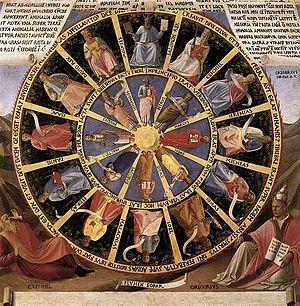
L'Armadio degli Argenti est une œuvre sur bois de Fra Angelico, exécutée entre 1451 et 1453 et conservée aujourd'hui au musée national San Marco de Florence.